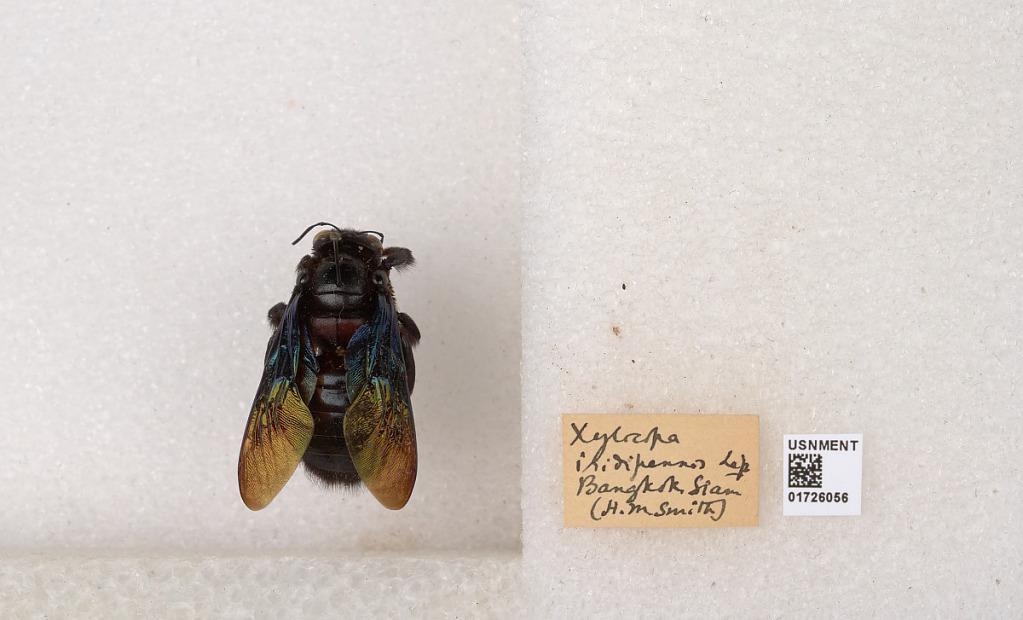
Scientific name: Xylocopa (Biluna) iridipennis Lepeletier
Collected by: H. Smith
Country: Thailand
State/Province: Bangkok
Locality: Bangkok